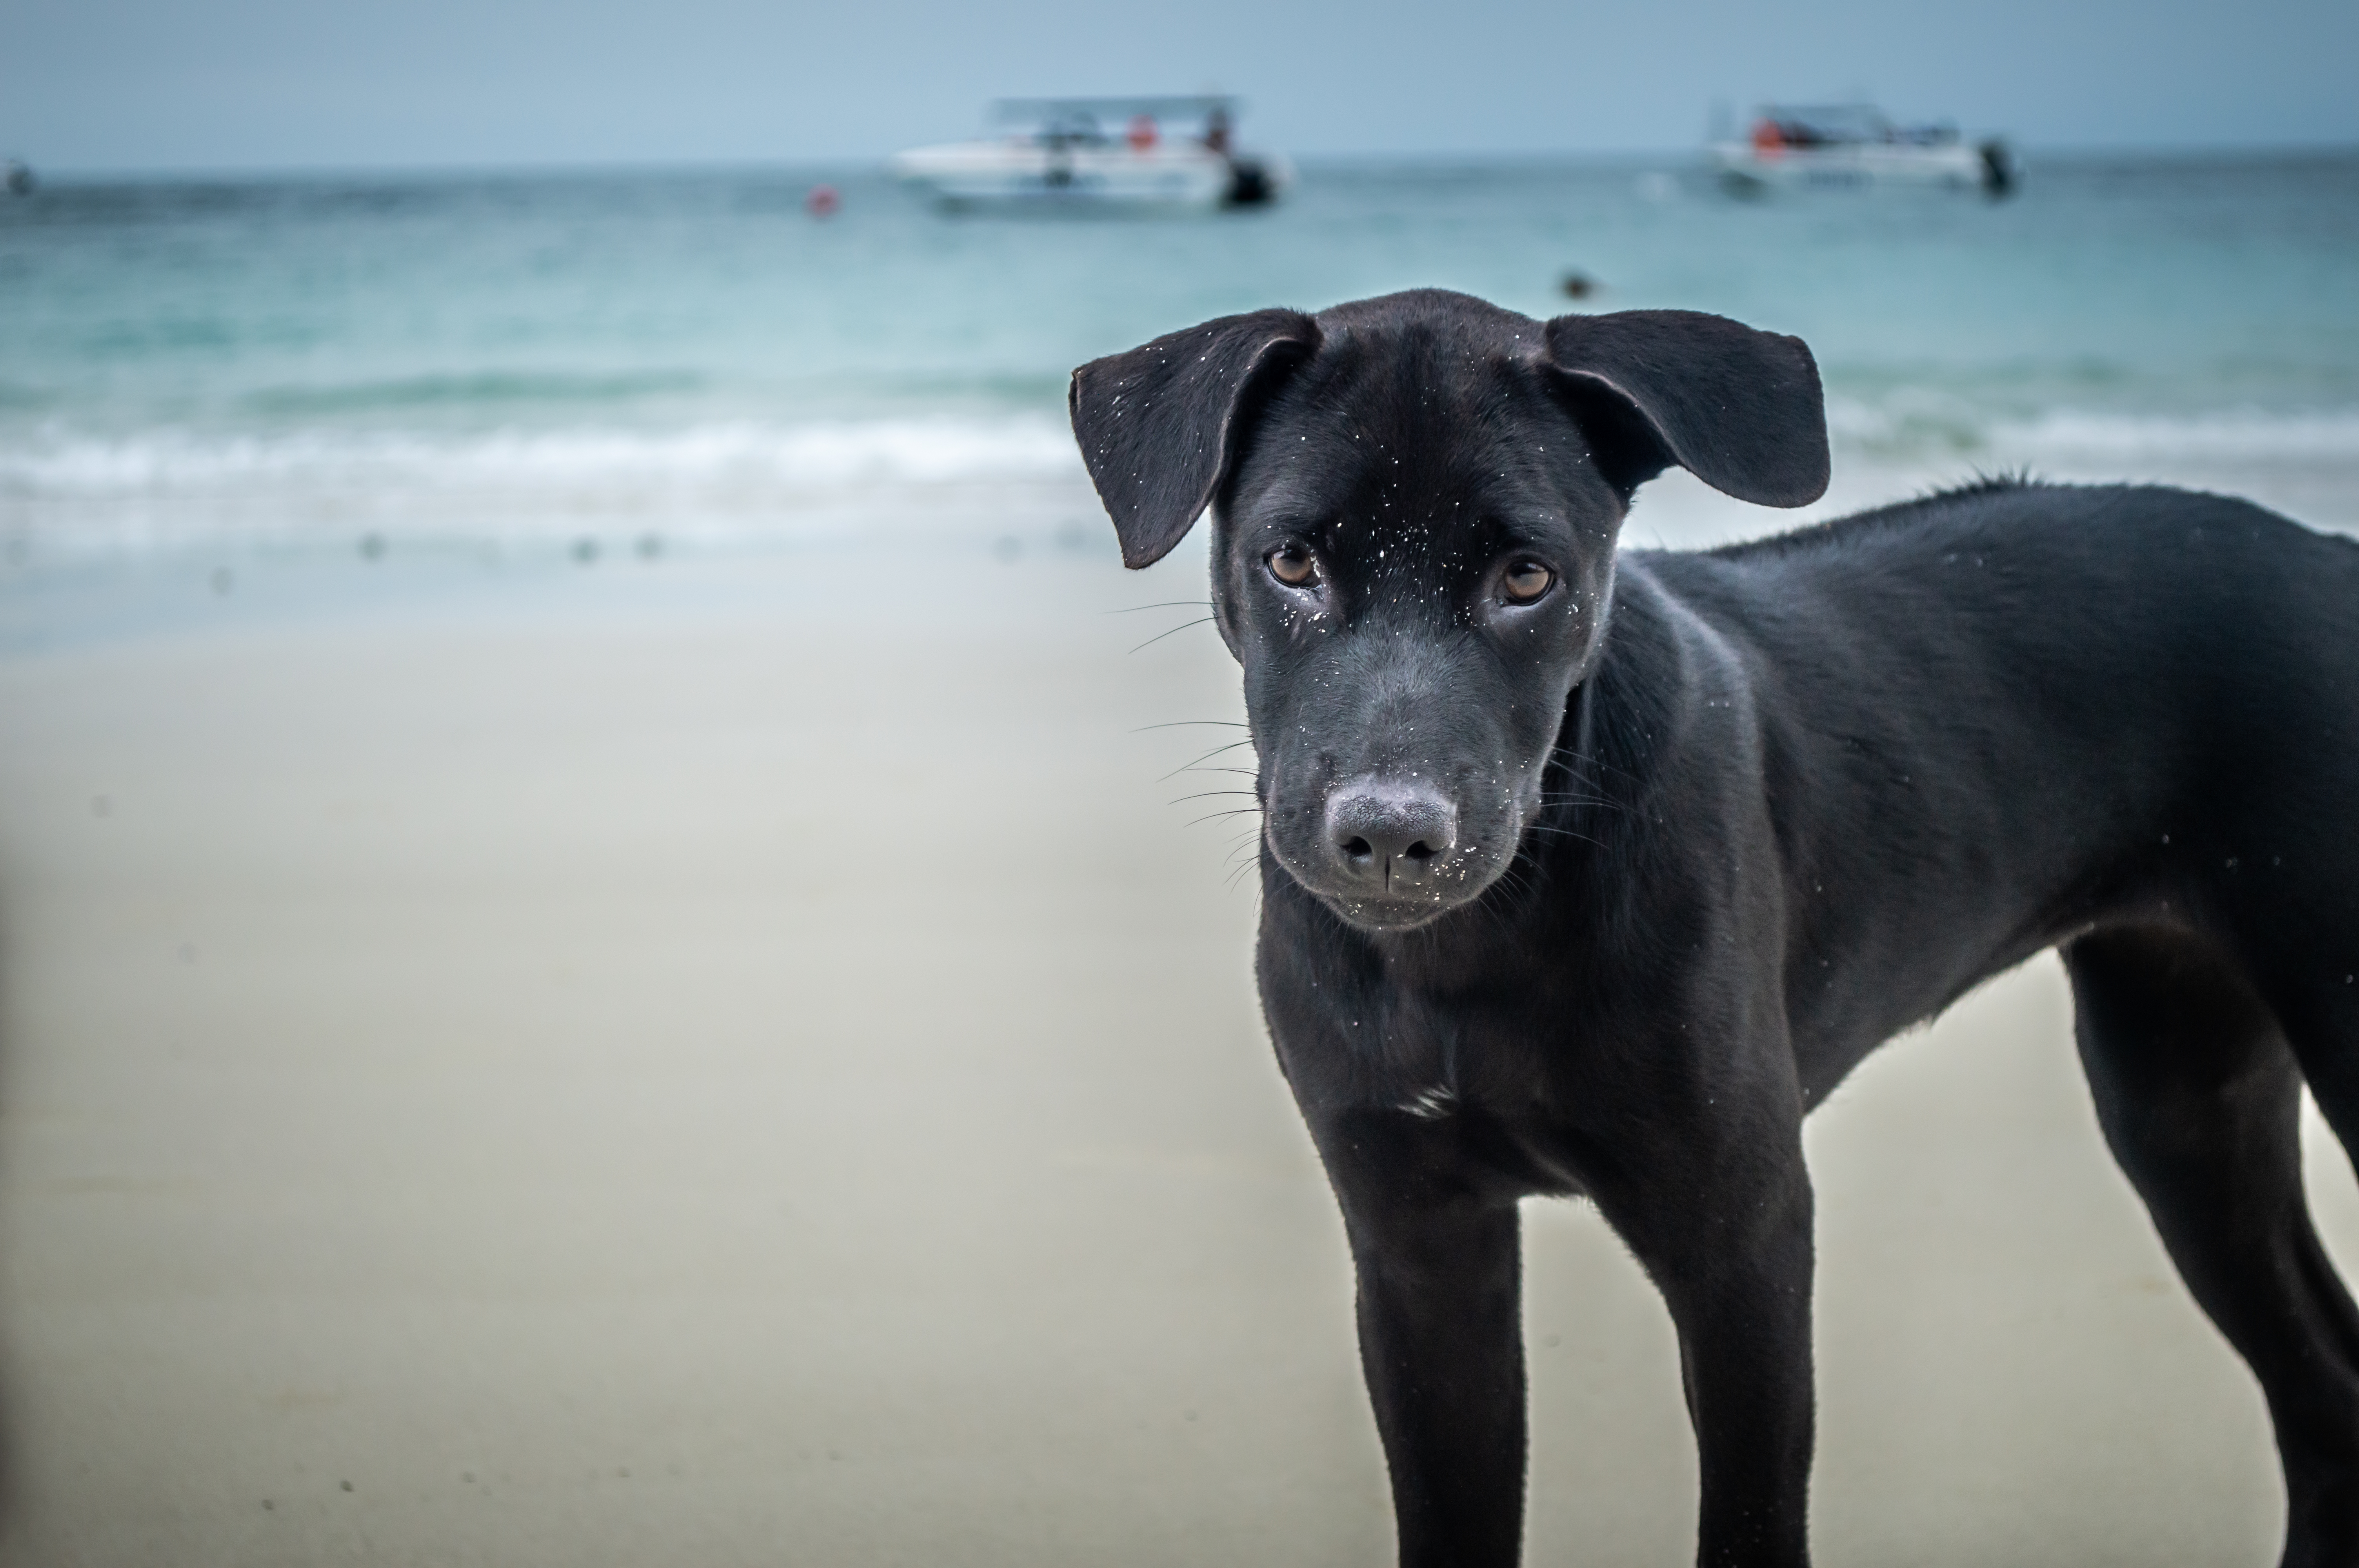
animal, background, beach, beautiful, black, brown, close, color, concept, cute, dog, friend, fun, happy, holiday, isolated, labrador, lake, mammal, nature, pet, portrait, pretty, puppy, sad, sand, scratching, sea, smile, summer, water, white, young, vertebrate, canidae, dog breed, snout, carnivore, Potcake dog, sporting group, street dog, patterdale terrier, rare breed dog, formosan mountain dog, blue lacy, italian greyhound